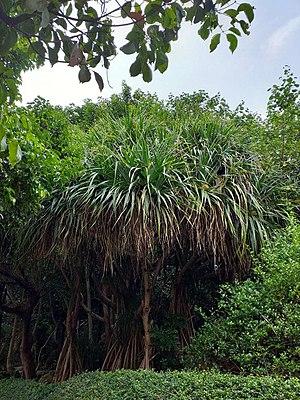
Pandanus tectorius. Les racines aériennes sont très développées et les feuilles se regroupent au sommet des branches. Jardin botanique de Taichung, Taiwan.
Pandanus tectorius est une plante du genre Pandanus et de la famille des Pandanaceae, que l'on trouve dans le nord du Queensland en Australie, l'Est de Indonésie et des îles de l'océan Pacifique à Hawaï ainsi qu’à l’île Maurice dans l’océan Indien. Son aire d'origine n'est pas connue du fait de l'utilisation agricole extensive. Ce Pandanus est probablement une culture primitive océanienne et a ainsi été introduit dans les nombreux endroits isolés de l'Océan pacifique où on le rencontre actuellement.